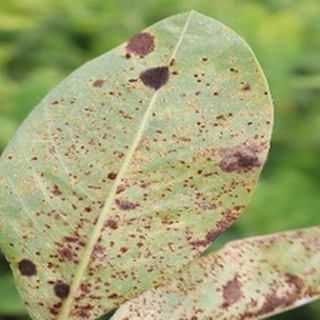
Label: groundnut_rust